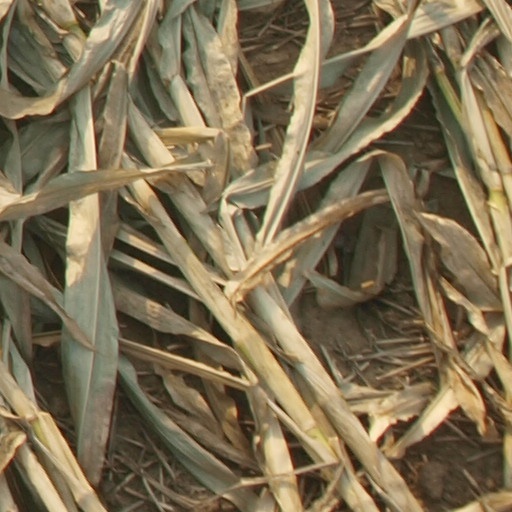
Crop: maize; corn